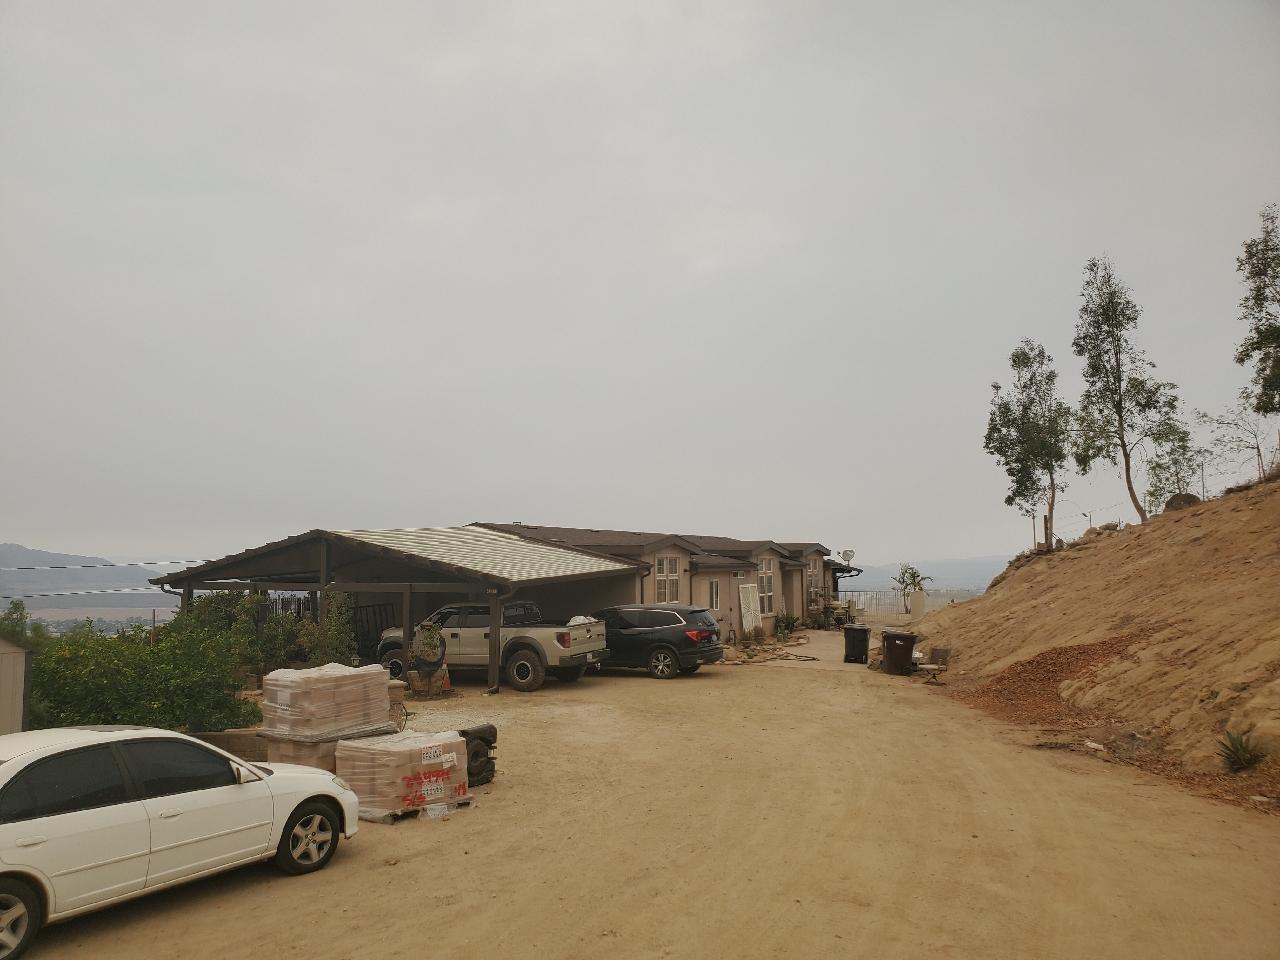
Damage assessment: no_damage